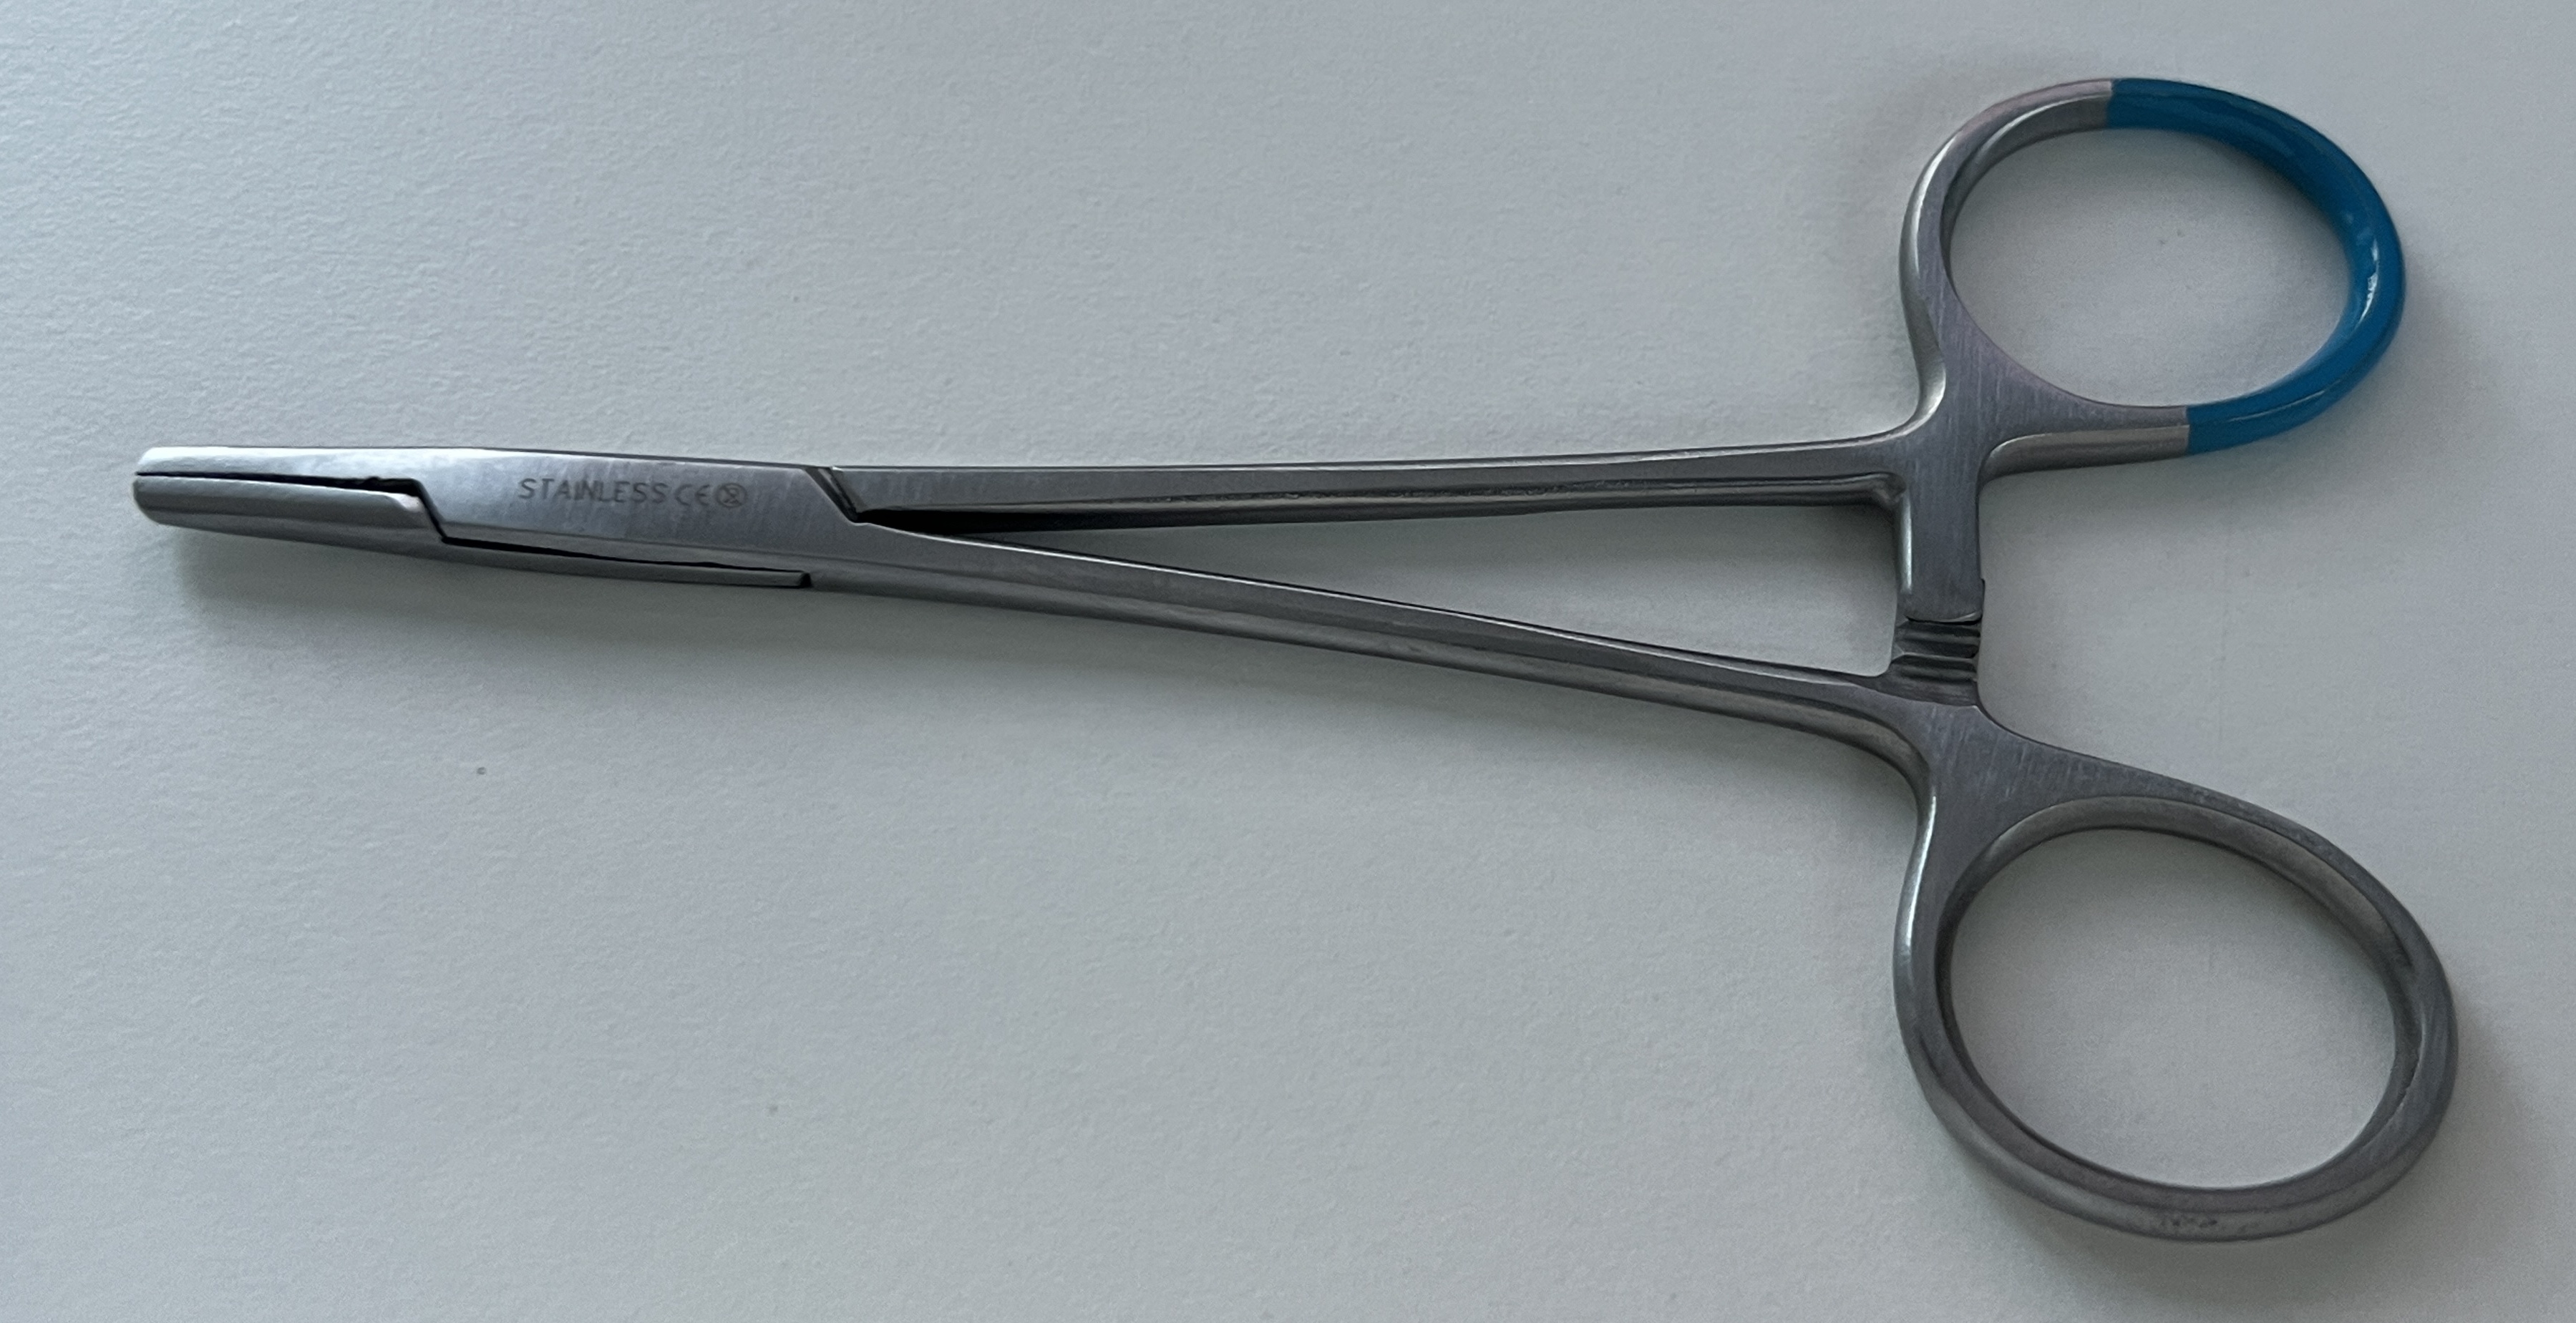
Hinged instrument state: closed